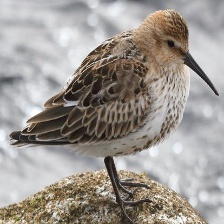
Species: DUNLIN
Scientific name: CALIDRIS ALPINA
ImageNet parent category: red-backed_sandpiper